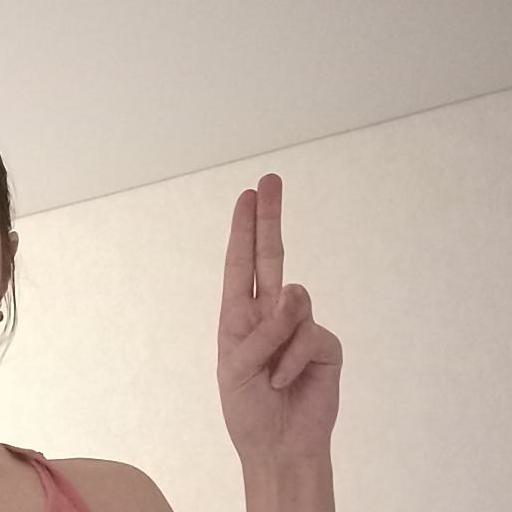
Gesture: two_up